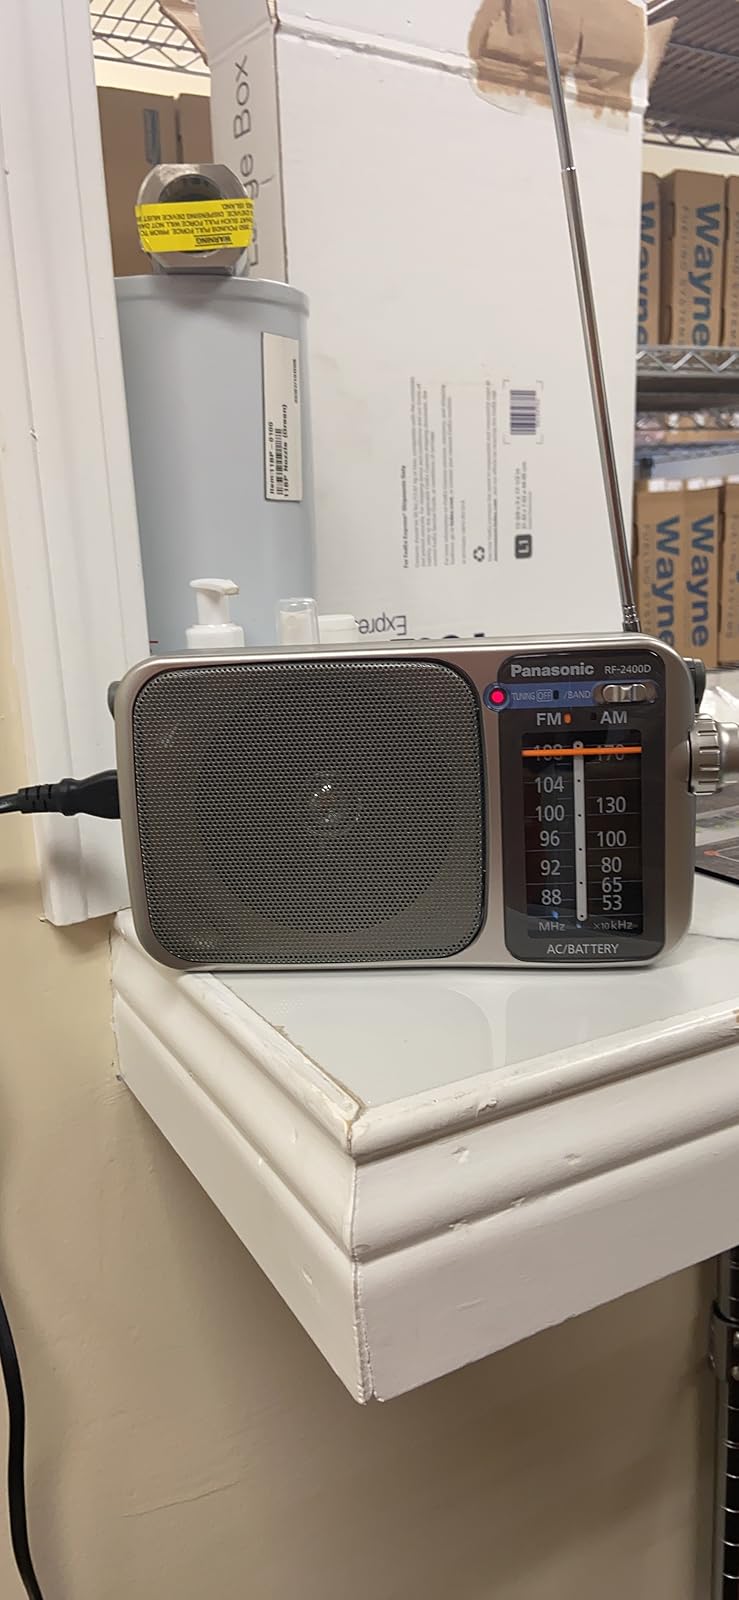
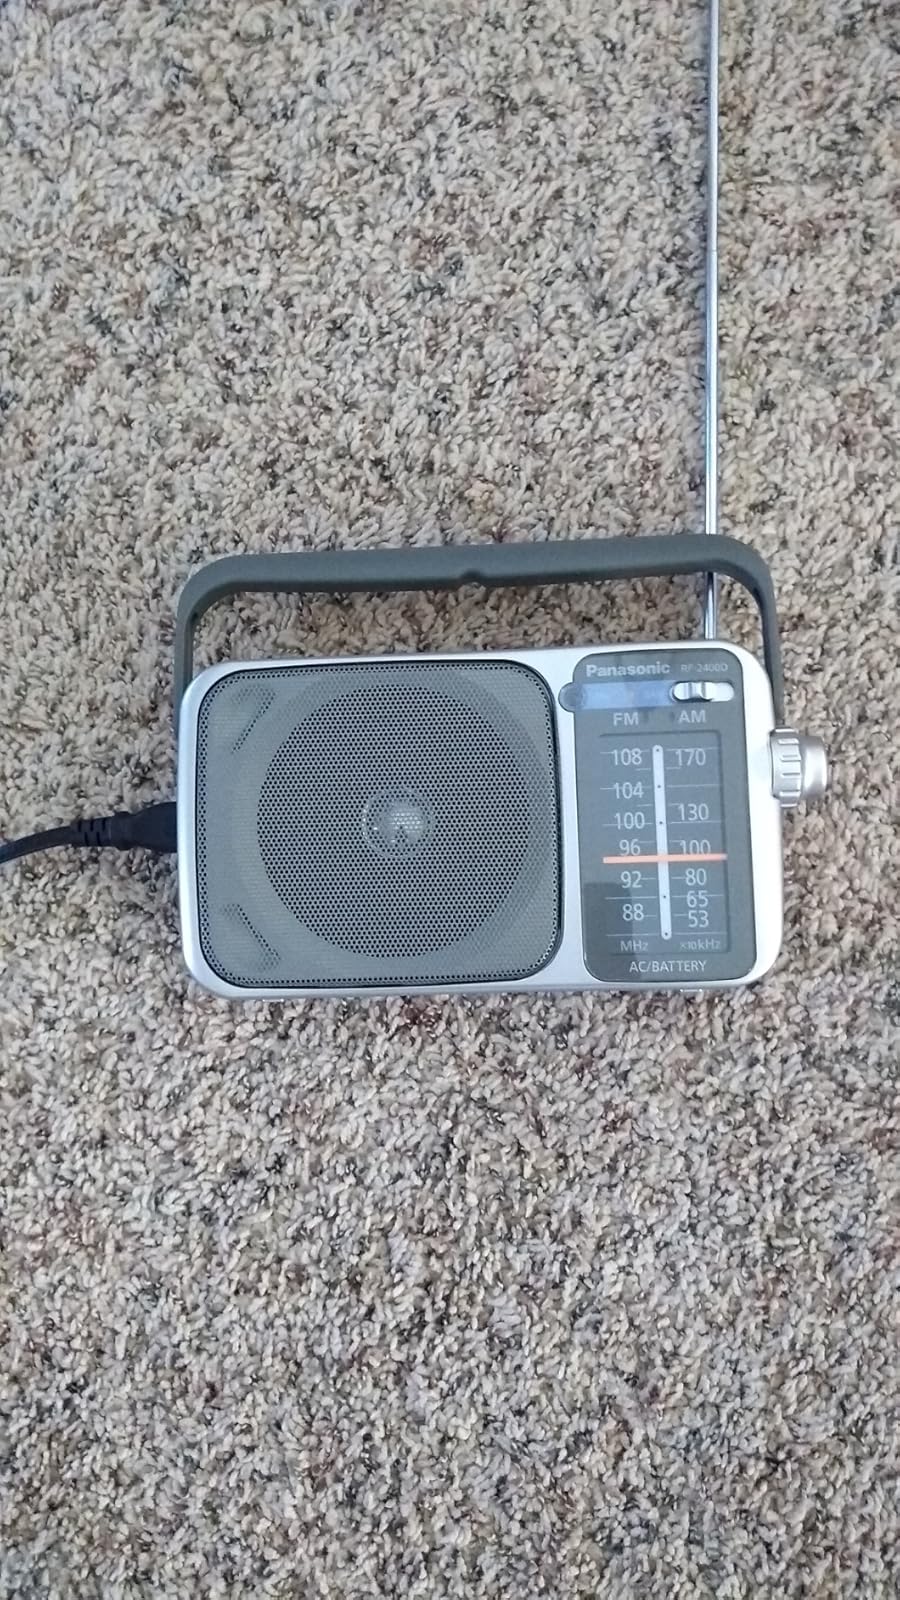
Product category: radio
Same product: yes